Jean Harlow

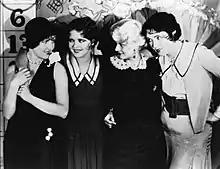
Jean Arthur, Clara Bow, Harlow, and Leone Lane in "The Saturday Night Kid", in which Harlow had her first speaking part

In March 1929, she parted with Hal Roach, who tore up her contract after Harlow told him, "It's breaking up my marriage, what can I do?" In June 1929, Harlow separated from her husband, who disapproved of her career, and moved in with Mother Jean and Bello. After her separation from McGrew, Harlow continued working as an "extra" in such films as "This Thing Called Love", "Close Harmony", and "The Love Parade" (all 1929), until she landed her first speaking role in the Clara Bow film "The Saturday Night Kid". Harlow and her husband divorced in 1929.